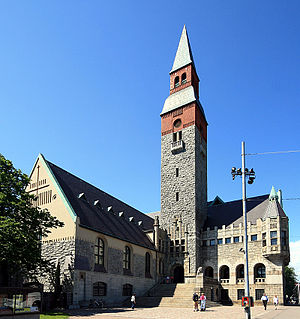
Finlands Nationalmuseum
Finlands Nationalmuseum
Finlands Nationalmuseum er et nationalmuseum i Finland, der udstiller genstande fra landets historie fra stenalderen og frem til i dag. Museet er indrettet i en nationalromantisk bygning i det centrale Helsinki, og det er en del af Museiverket, under ministeriet for kultur og uddannelse.